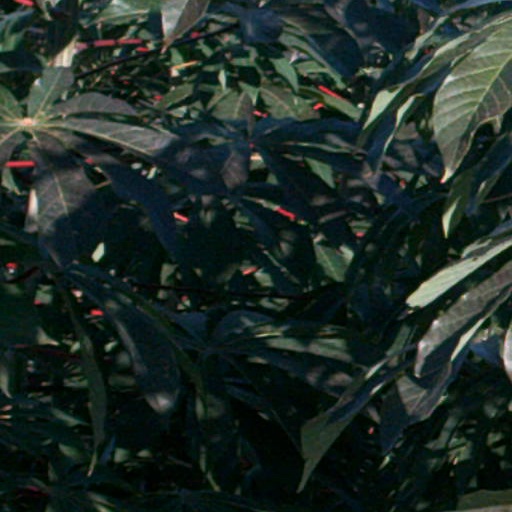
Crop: cassava